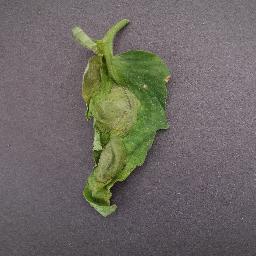
Label: Tomato___Late_blight